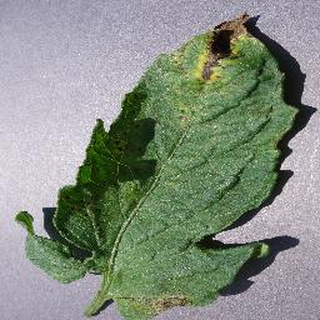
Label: tomato_septoria_leaf_spot